A7 autoroute

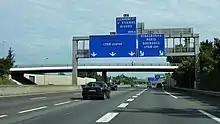
A7 "Autoroute" near Lyon

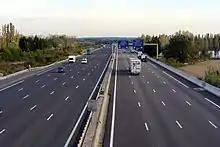
A7 "Autoroute" near Orange

Paris (A6), Clermont-Ferrand (A89)